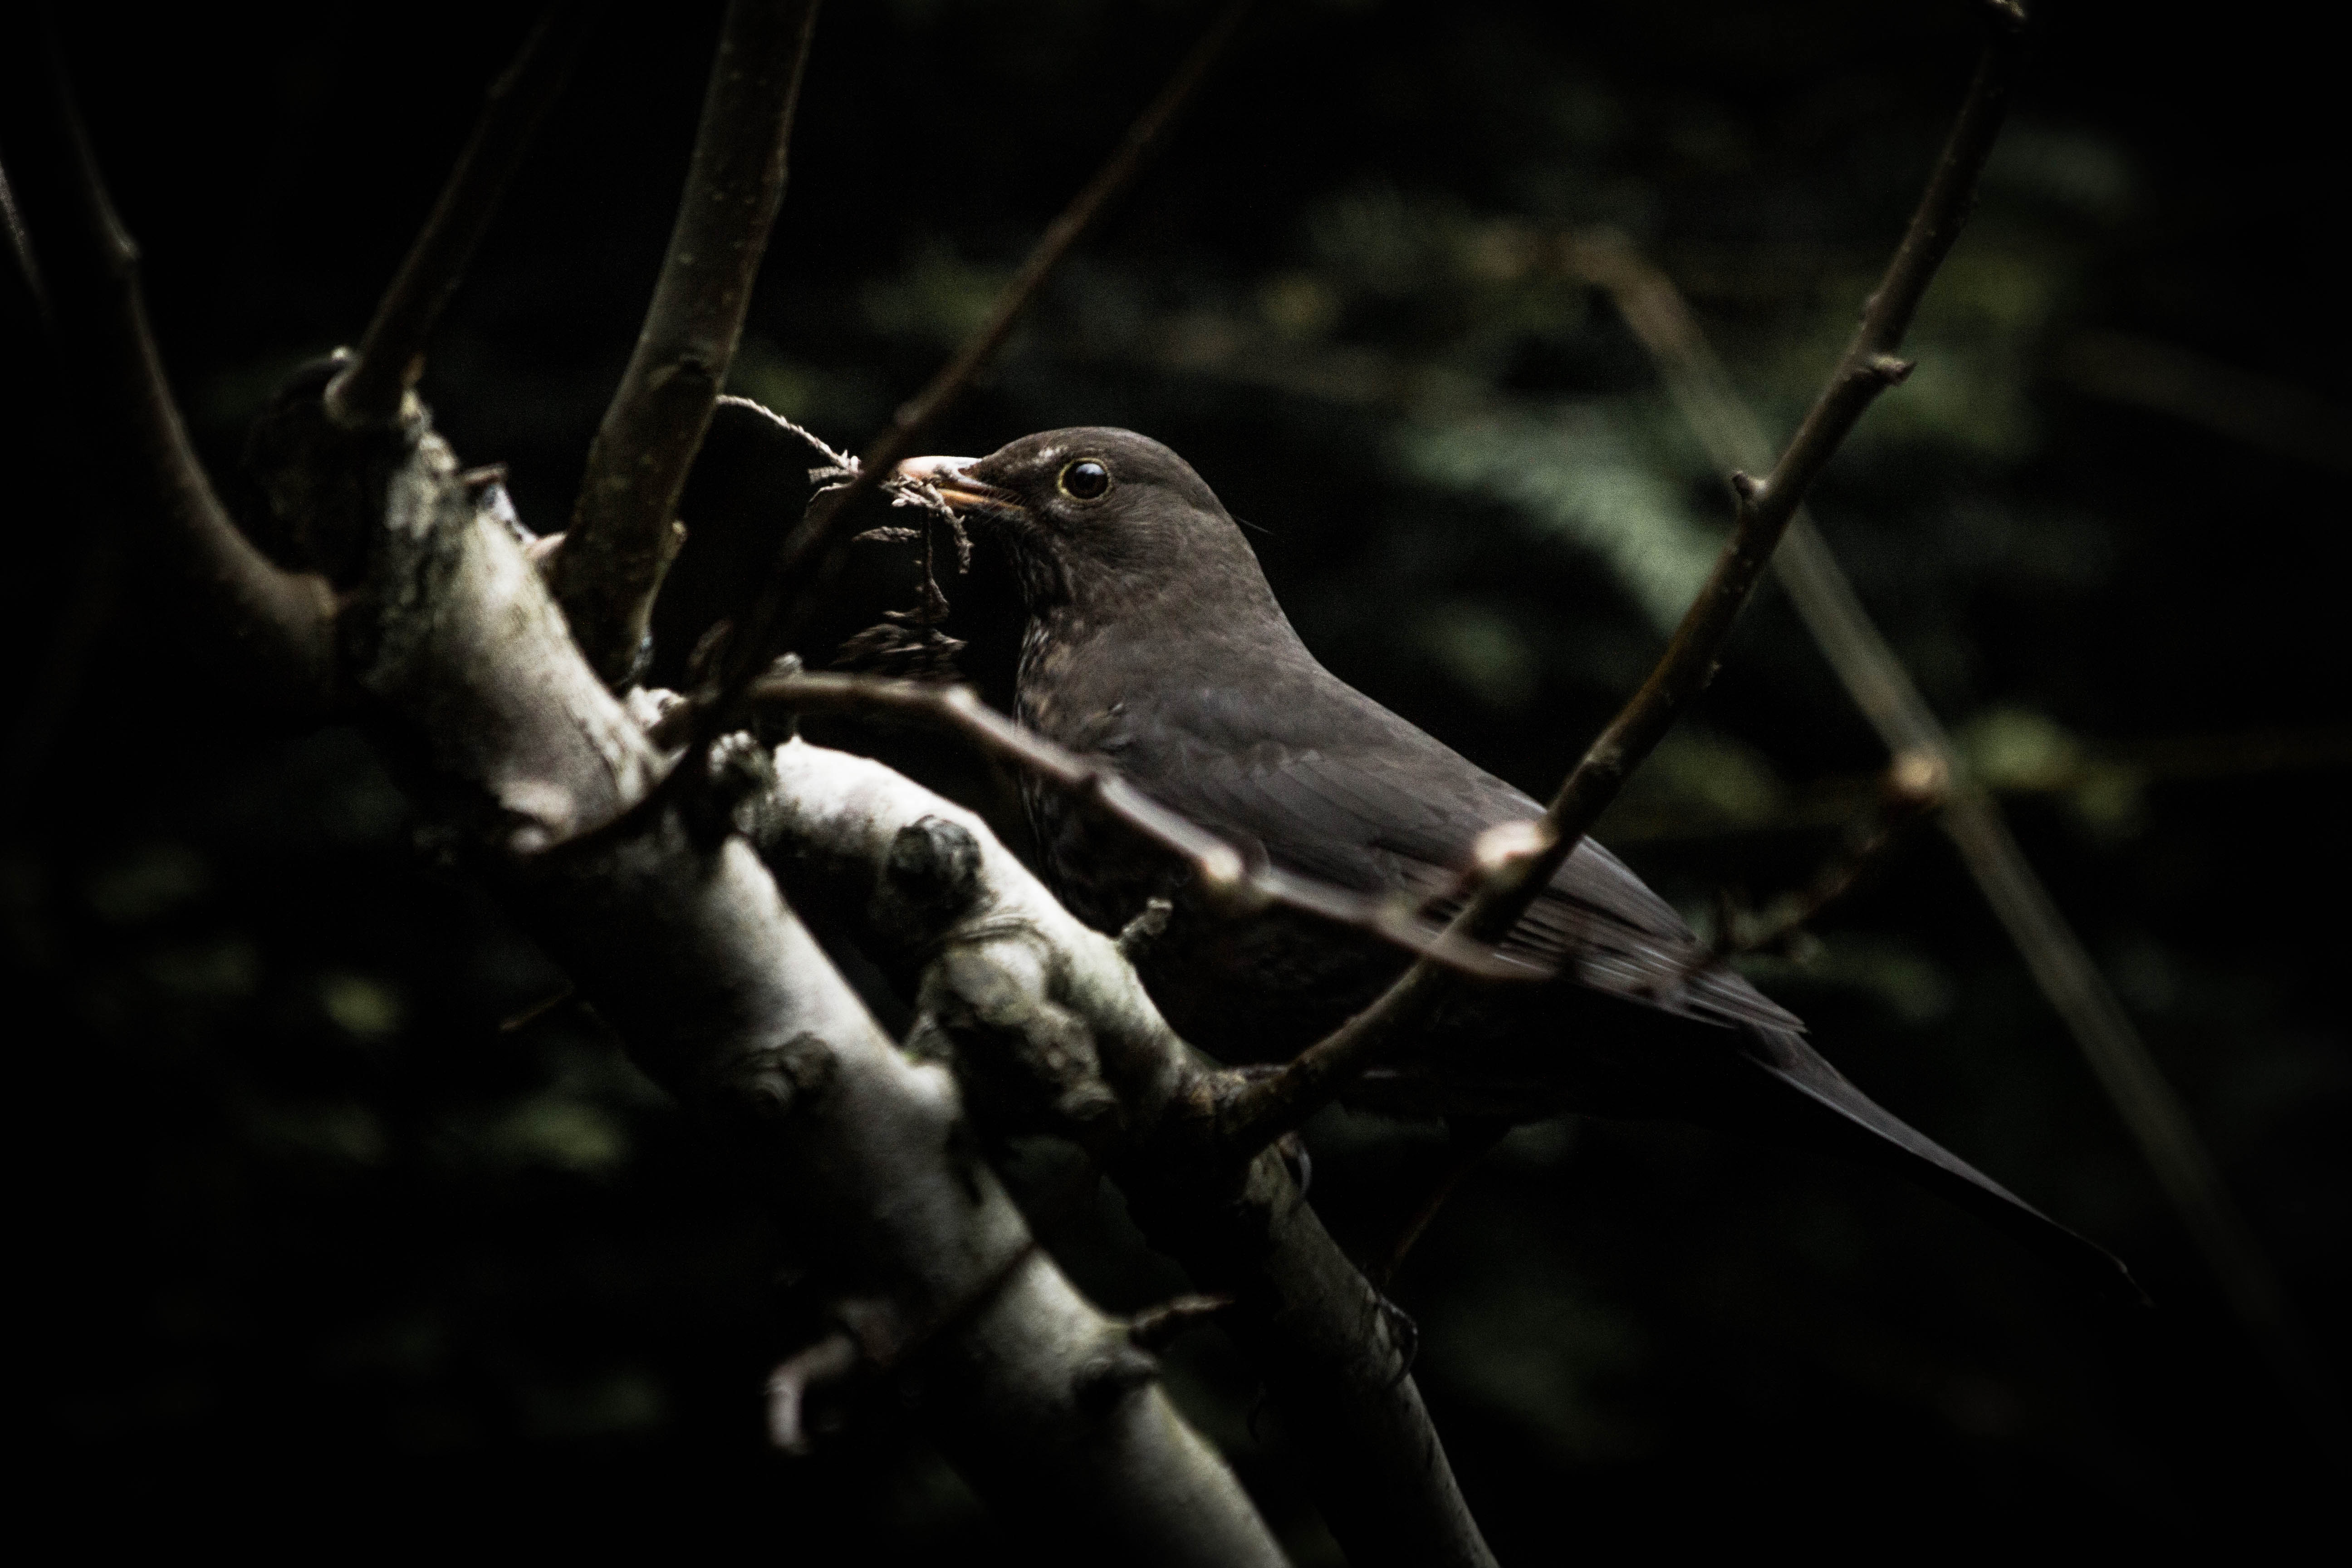
tree, nature, branch, bird, wildlife, beak, fauna, vertebrate, perching bird, emberizidae